Rare Book and Manuscript Library

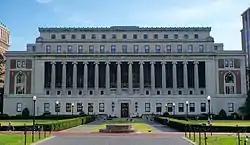
The Rare Book and Manuscript Library is located on the sixth floor of Columbia University's Butler Library

The Rare Book and Manuscript Library is the principal repository for the special collections of Columbia University. Located on the sixth floor of Butler Library on the university's Morningside Heights campus, its collections span more than 4,000 years, from early Mesopotamia to the present day, and span a variety of formats: cuneiform tablets, papyri, and ostraca, medieval and Renaissance manuscripts, early printed books, works of art, posters, photographs, realia (such as mathematical instruments and theater models), sound and moving image recordings, and born-digital archives. Areas of collecting emphasis include American history, Russian and East European émigré history and culture, Columbia University history, comics and cartoons, philanthropy and social reform, the history of mathematics, human rights advocacy, Hebraica and Judaica, Latino arts and activism, literature and publishing, medieval and Renaissance manuscripts, oral history, performing arts, and printing history and the book arts. It also holds the Columbia University Archives.